Solar power forecasting

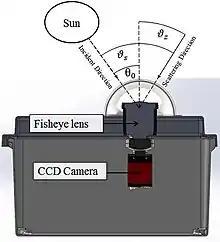
An example of sky-imager used for detecting, tracking and predicting cloud cover conditions in the vicinity of a solar energy facility of interest. Most often, these devices are used to make estimates of solar irradiance from the images using local calibration by a pyranometer. The solar irradiance short-term forecasts are then fed into PV power modelling routines to generate a solar power forecast. Credit: <a href="https%3A//topex.ucsd.edu/rs/presentations/cortes.pdf">UC San Diego

"Short-term" forecasting provides predictions up to seven days ahead. Due to the power market regulation in many jurisdictions, intra-day forecasts and day-ahead solar power forecasts are the most important time horizons in this category. Basically all highly accurate short term forecasting methods leverage several data input streams such as meteorological variables, local weather phenomena and ground observations along with complex mathematical models.